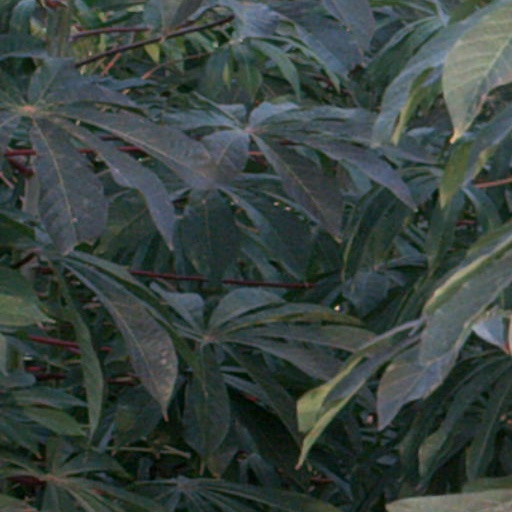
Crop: cassava